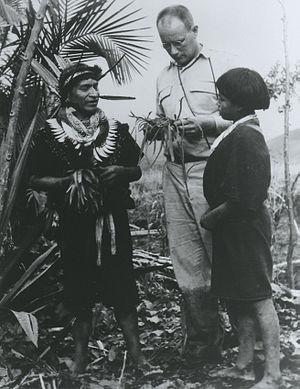
L'ethnobotanique, contraction d'ethnologie et de botanique, est l'étude des relations entre l'Homme et les plantes. Son domaine d'étude implique une large gamme de disciplines depuis les recherches archéologiques sur les civilisations anciennes jusqu'à la bio-ingénierie de nouvelles cultures comme le blé. La méthode ethnobotanique part de la connaissance empirique acquise au cours de centaines de générations, basée sur les observations de masse et généralement sur une transmission orale, et conservée grâce à la mémoire collective de groupes sociaux.
Richard Evans Schultes, né le 12 janvier 1915 à Boston et mort le 10 avril 2001, est un botaniste américain. Il est considéré comme un des pères de l'ethnobotanique.